Taivoan Night Ceremony

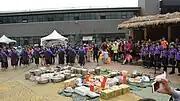

The Taivoan people prepare offerings such as "mai" (sticky rice cake), mochi, wine-cooked chicken soup, betel nuts, joss paper, wine, cigarettes, pork, etc., for sacrifice at the Public Hall.